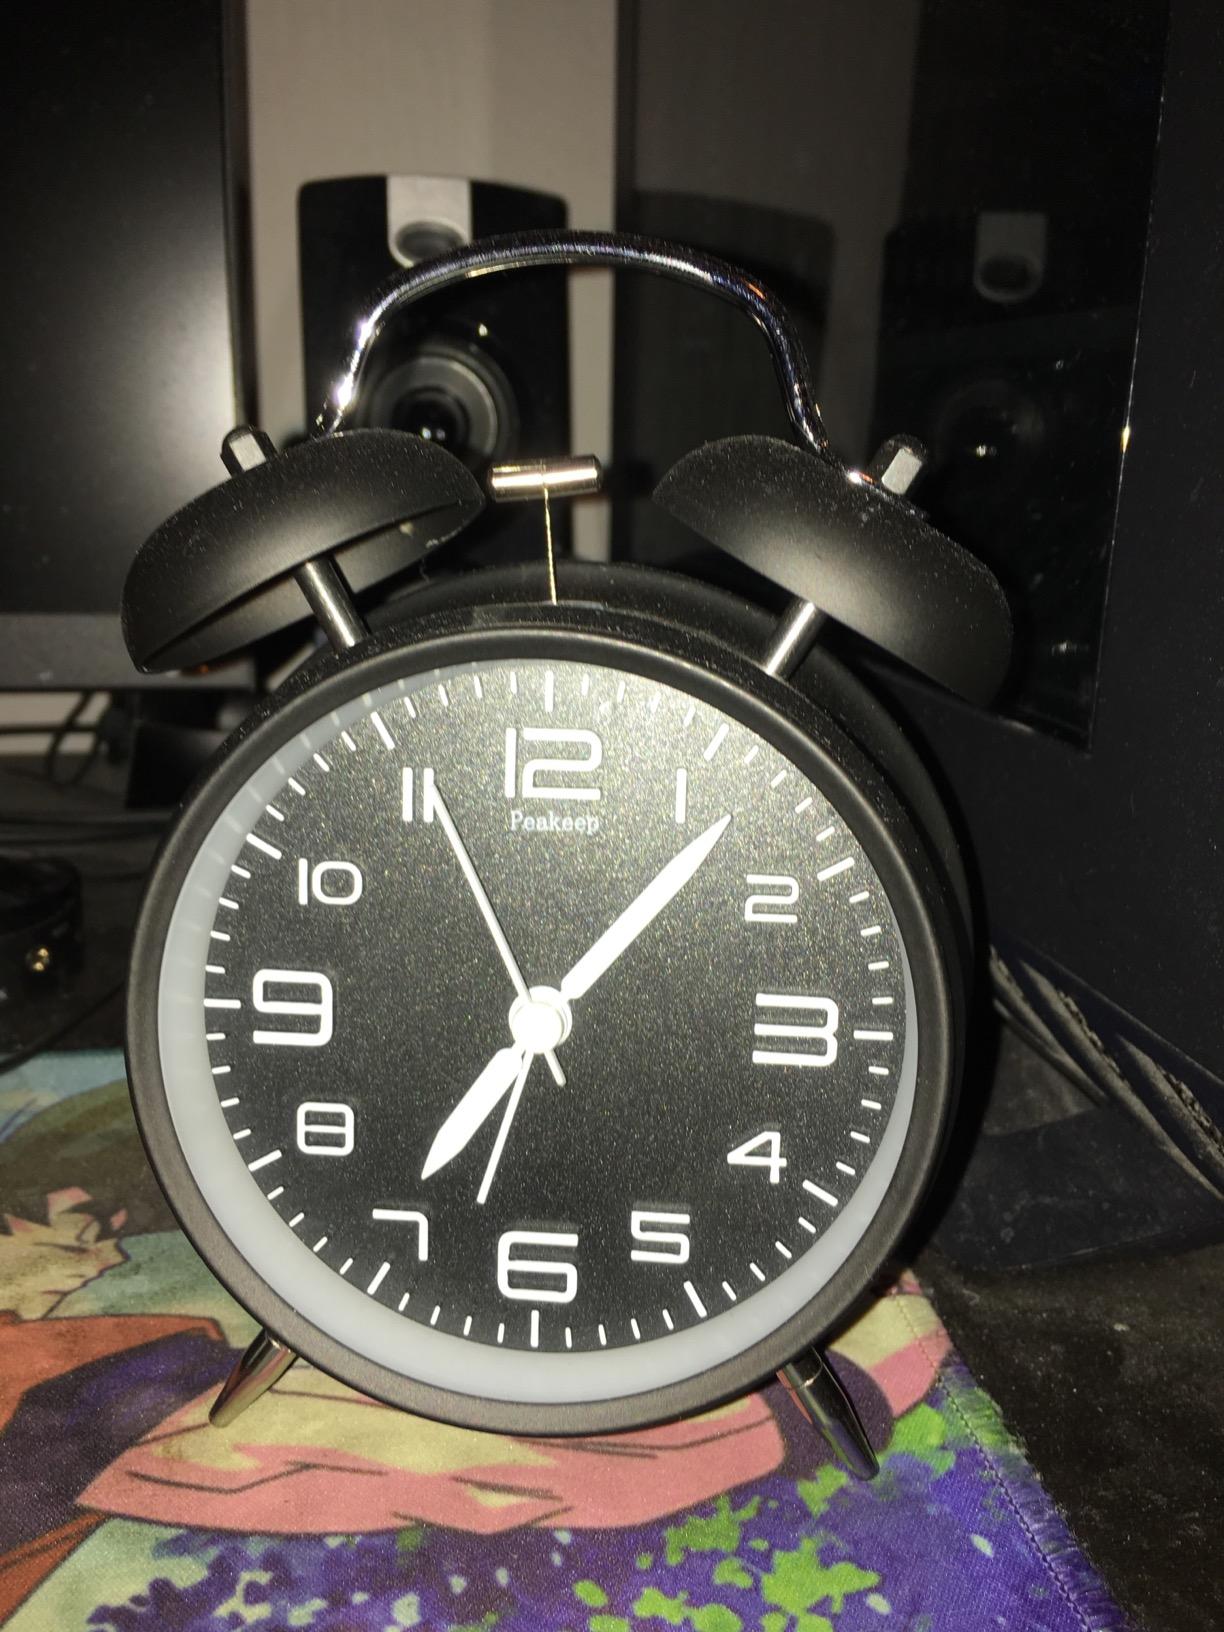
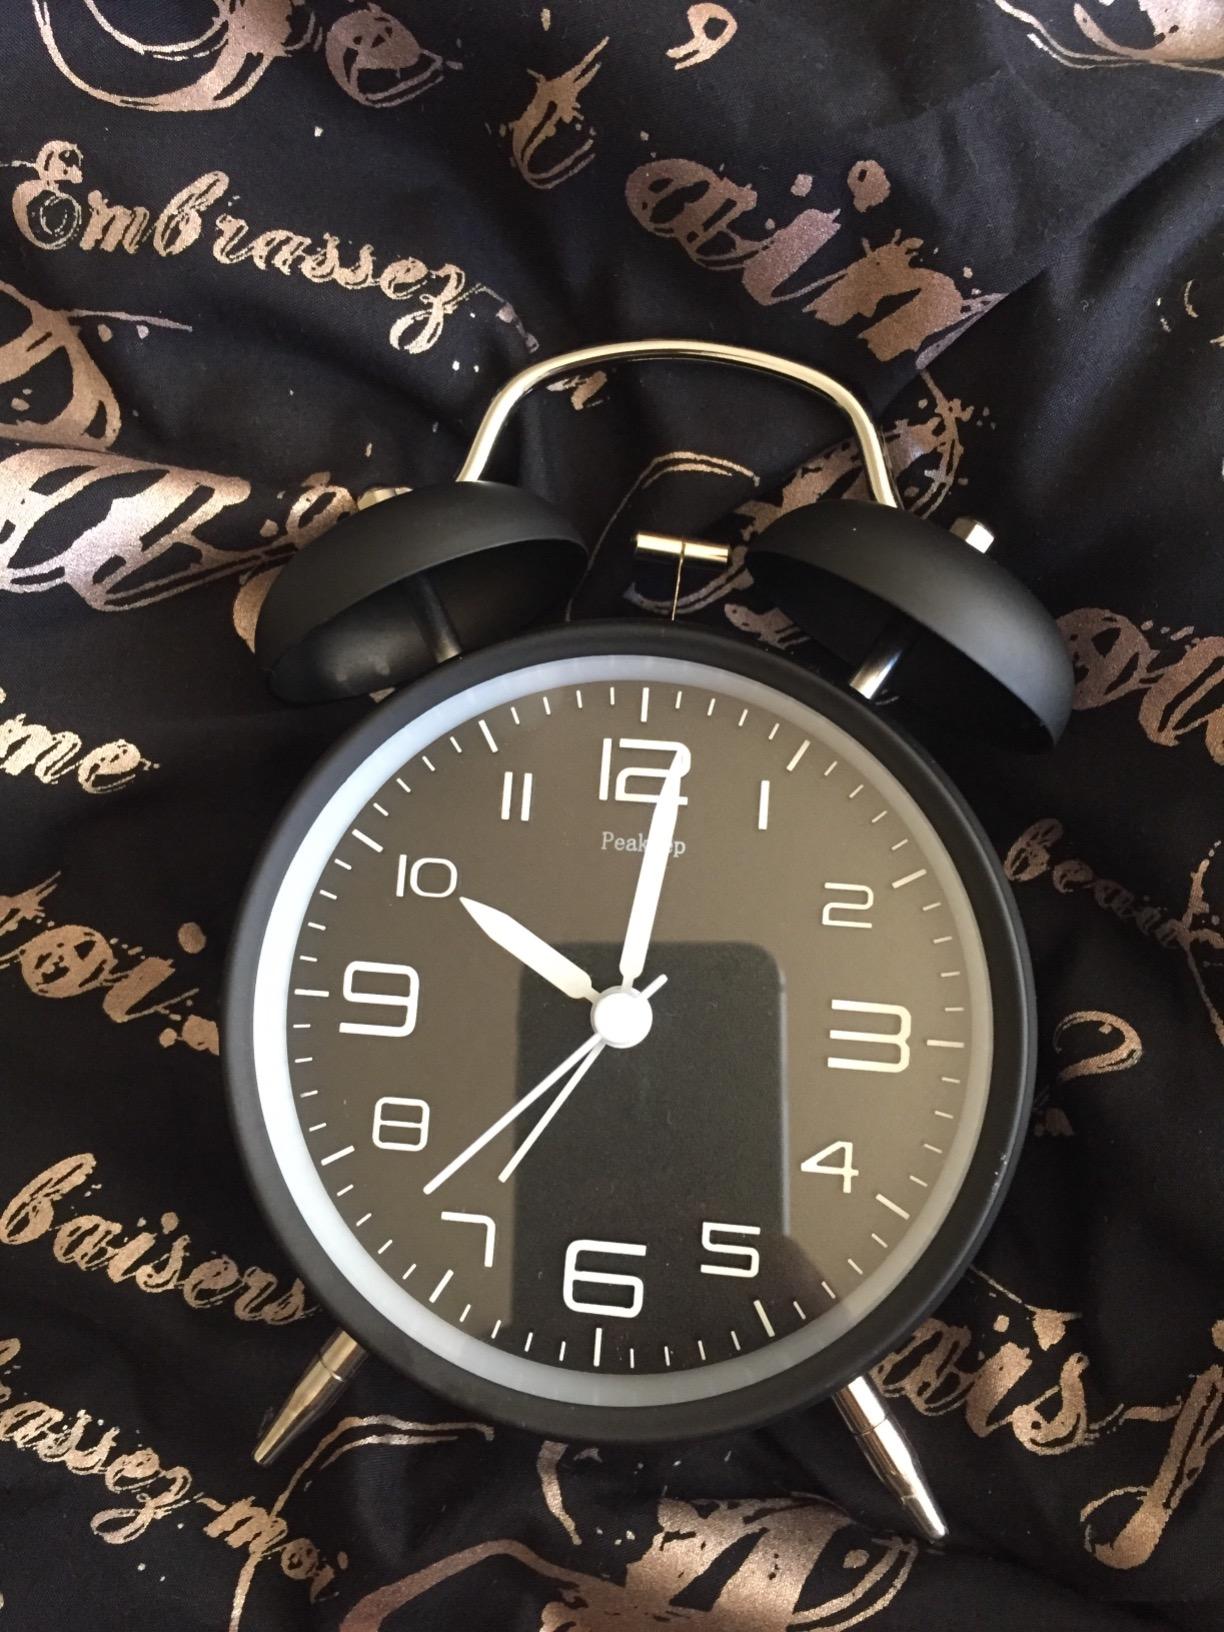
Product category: clock
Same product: yes